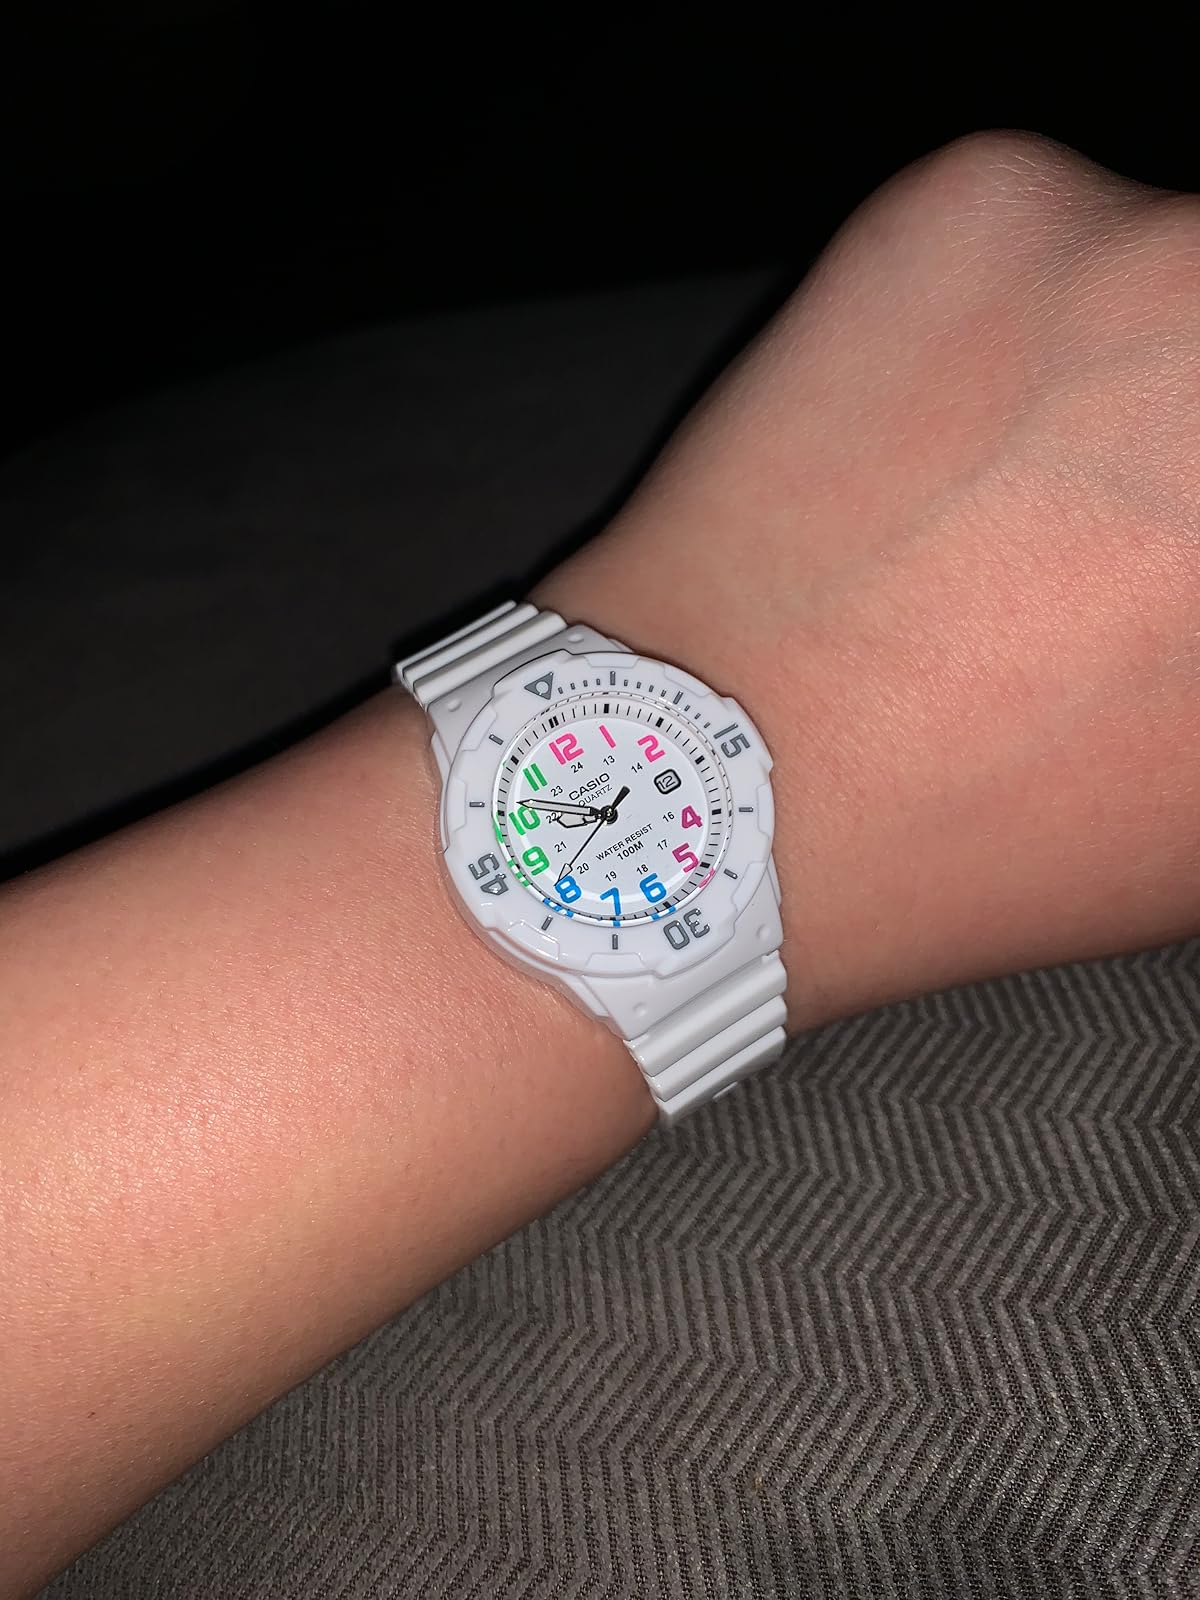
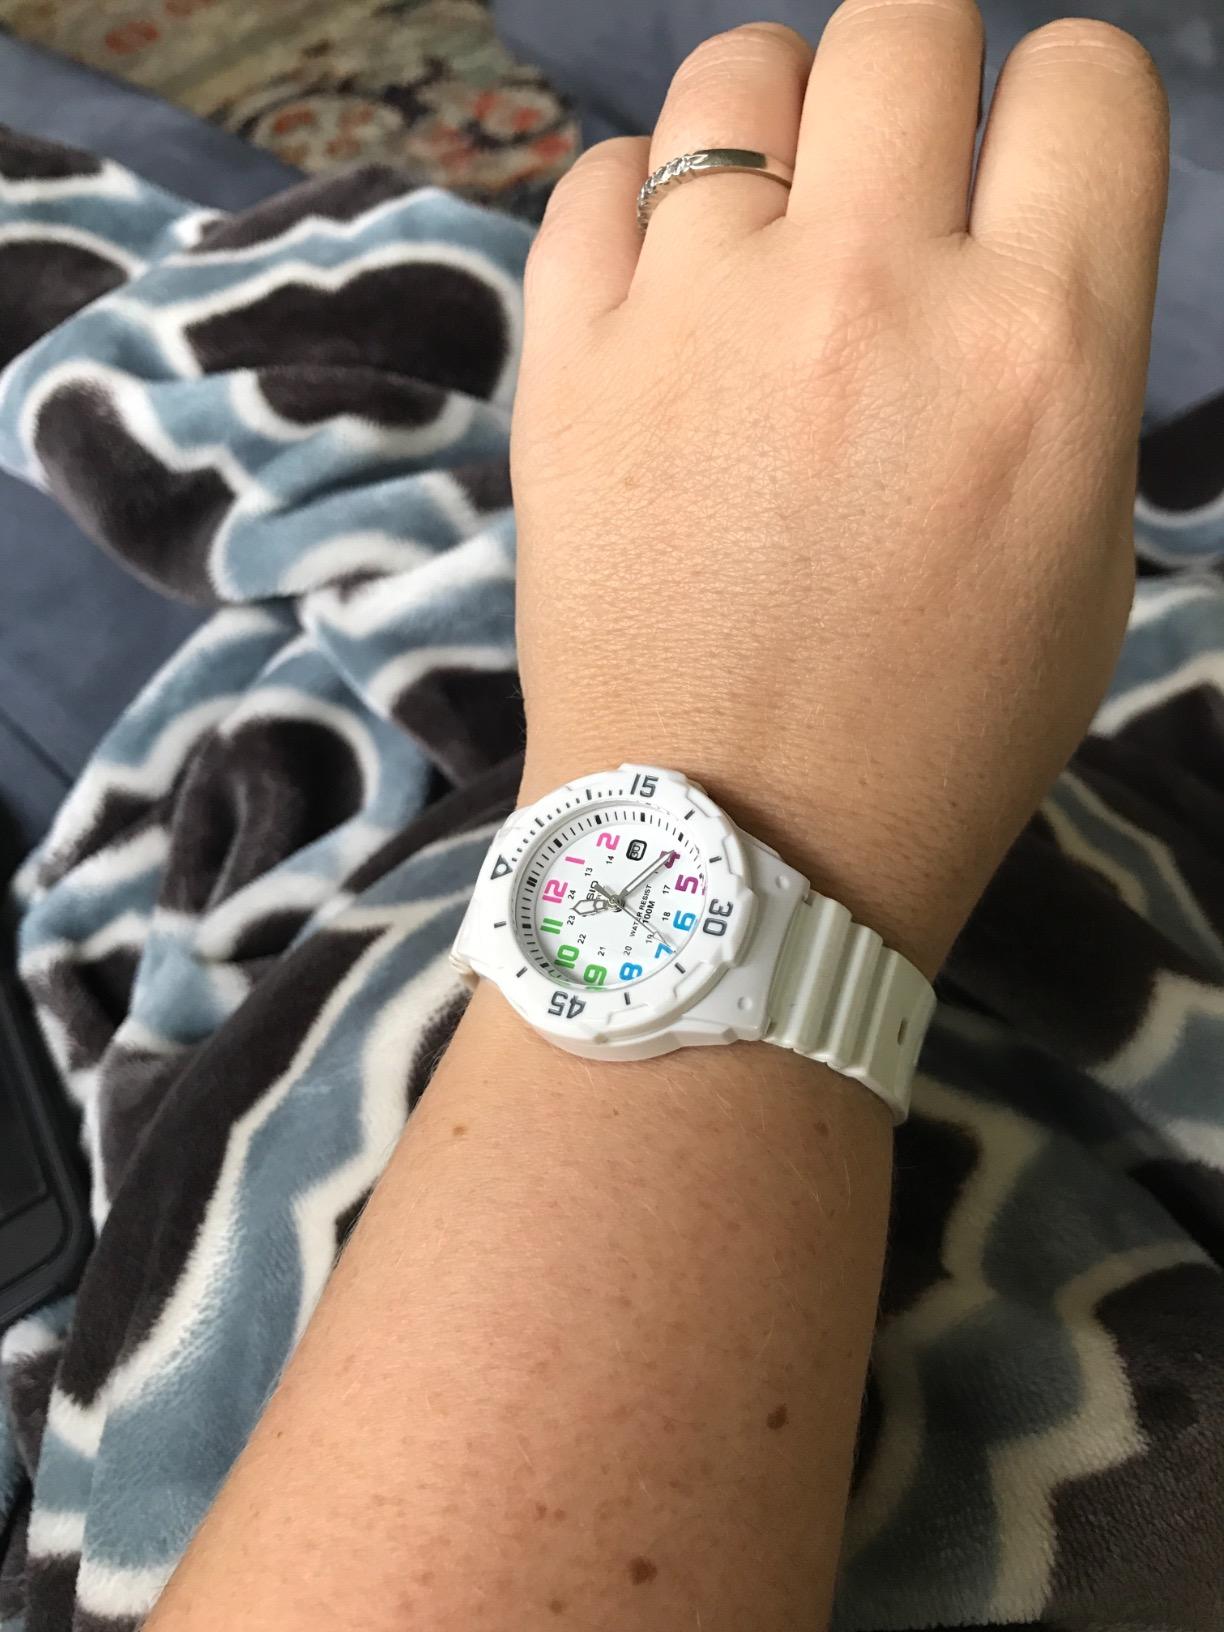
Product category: accessories_watch
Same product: yes